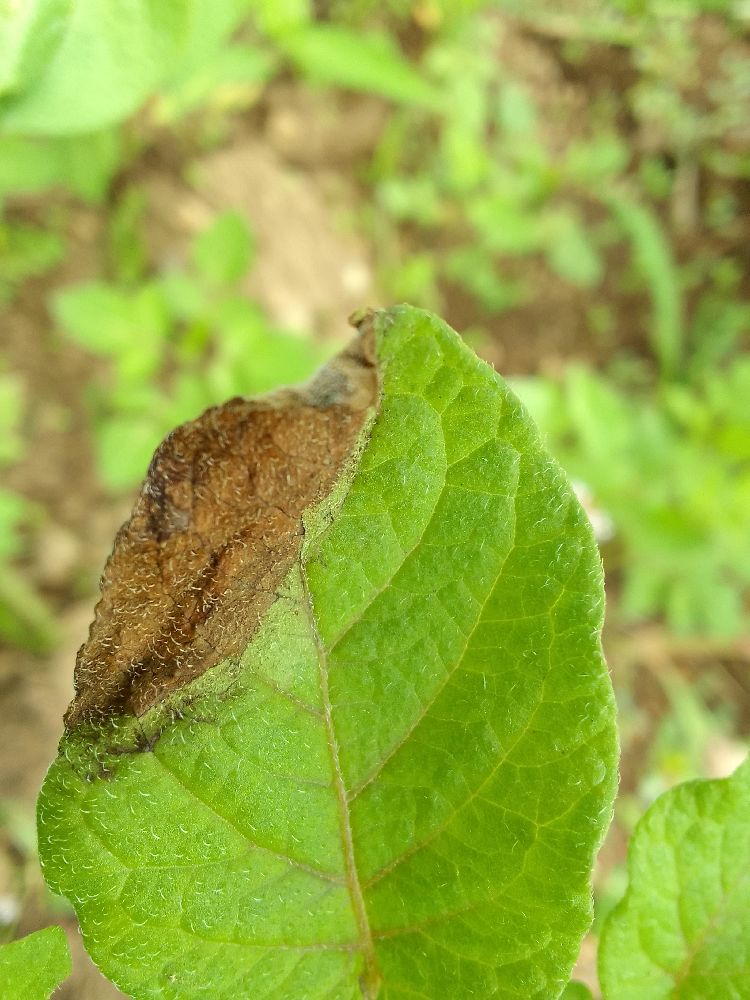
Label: Late blight